2020–2021 Armenian protests

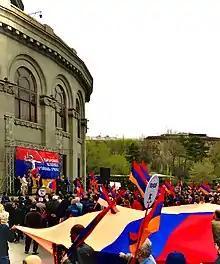
Demonstrations of the National Democratic Pole on 9 April 2021

On 1 April, a group of five political parties, including the Hanrapetutyun Party, Sovereign Armenia, Fair Armenia, For The Republic and the United Labour Party, signed a joint declaration calling on the Government of Armenia to ensure free and fair upcoming elections, following the on-going political unrest in the country.